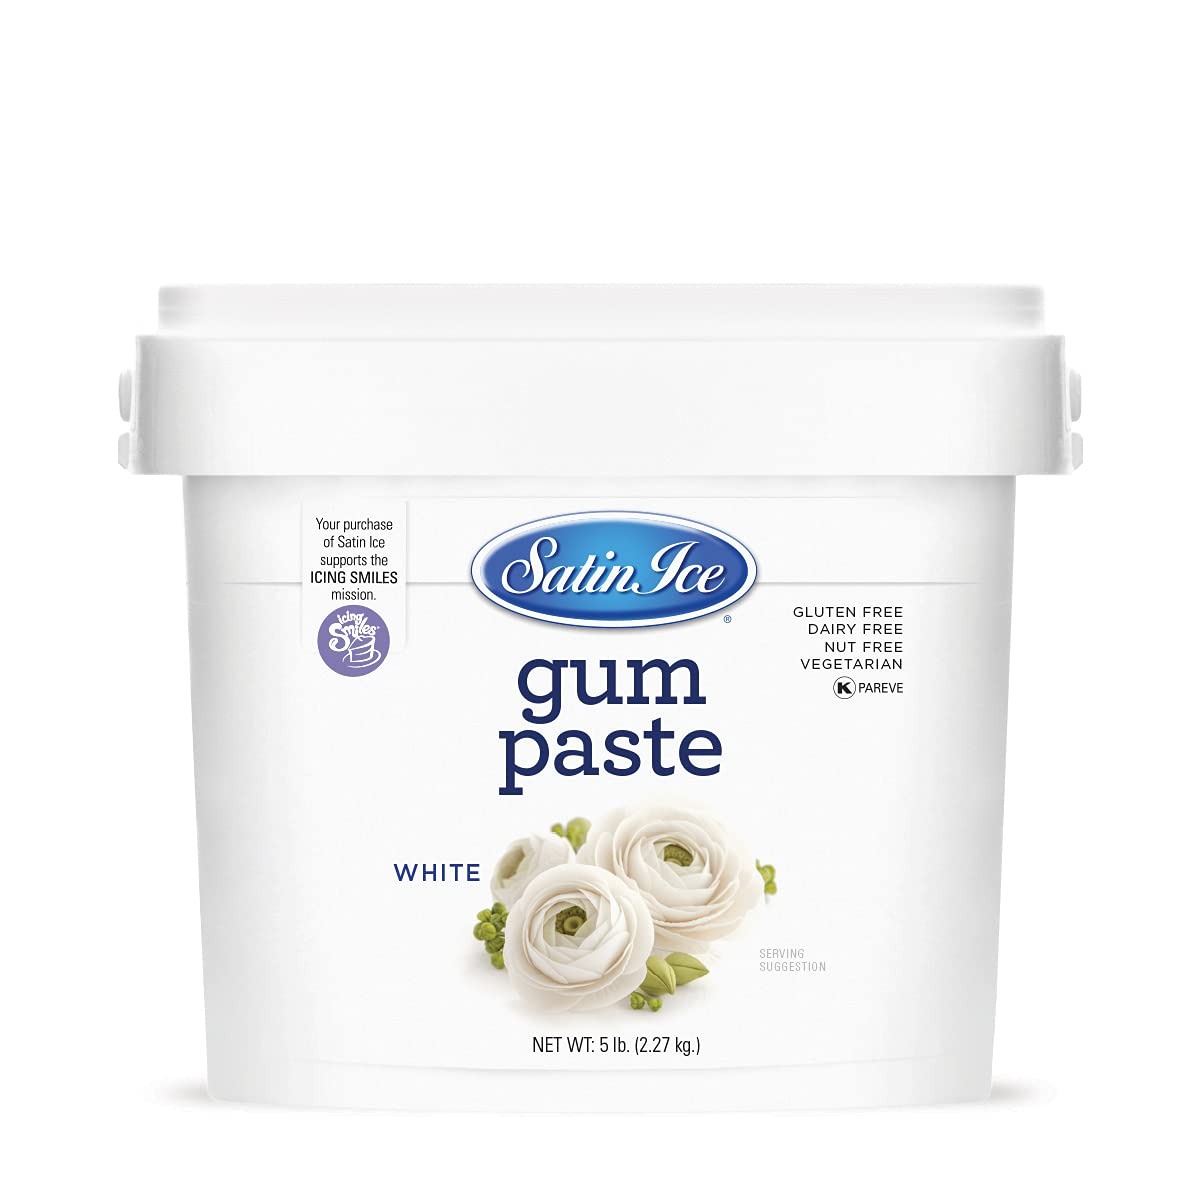
Item Name: Satin Ice White Gum Paste, Vanilla, 5 Pounds
Bullet Point 1: Satin Ice gum paste rolls extremely thin and won’t break, allowing extreme realistic details for that special cake
Bullet Point 2: Exceptional workability make Satin Ice gum paste easy for anyone to use to make incredible cakes for any occasion
Bullet Point 3: This 5-pound pail of white gum paste can be mixed with fondant to give it added strength when needed
Bullet Point 4: Satin Ice gum paste is nut-free, dairy-free, gluten-free, and certified kosher pareve, complying with the most restrictive of allergic and dietary restrictions
Bullet Point 5: Satin Ice is the go to gum paste for cake decorators and artists world-wide; This is the gum paste to use when a cake needs to look just right
Product Description: <b>The #1 Choice of Cake Artists around the World:</b><br> Satin Ice is a premium quality gum paste for creating incredible cakes for weddings, birthdays, novelty, and special-occasion cakes. It is used as a modeling paste to create decorative borders, flowers, figurines, drapes & bows. <br><br> Blow your friends and clients away with unbelievable designs and artwork for those special occasions. Satin Ice is the choice of professional worldwide, yet easy enough to use for the home baker. Satin Ice has established itself as an industry leader, not only for its premium quality and workability, but also for its great texture, taste, and assortment of colors!<br><br> We pride ourselves in working closely with professional cake artists to develop a deep understanding of the craft and create a product that satisfies the demands of the best cake decorators, hobbyists, and beginners.<br><br> Satin Ice is the professional’s choice for premium quality and creativity and offers many favored attributes like gluten free, dairy free, nut free, and Kosher Pareve.
Value: 80.0
Unit: Ounce

Price: 38.395